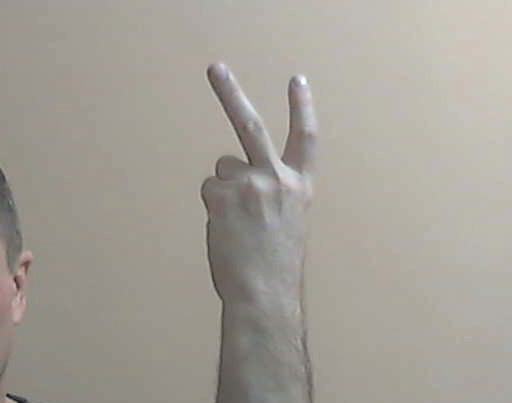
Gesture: peace_inverted